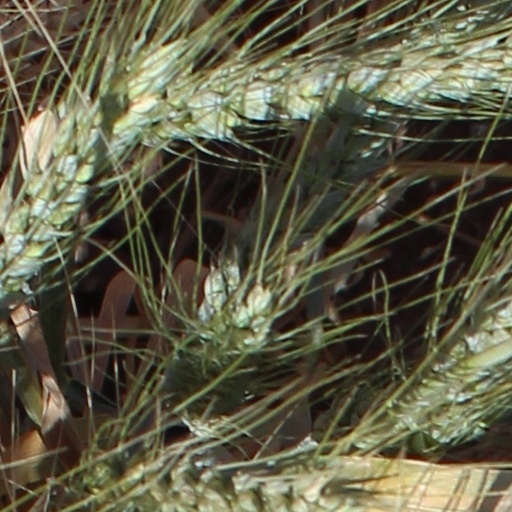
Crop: wheat